Nicola White

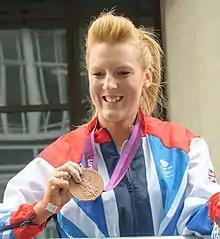
White at Our Greatest Team Parade in 2012

Nicola White (born 20 January 1988) is an English international field hockey player who plays as a forward for England and Great Britain.